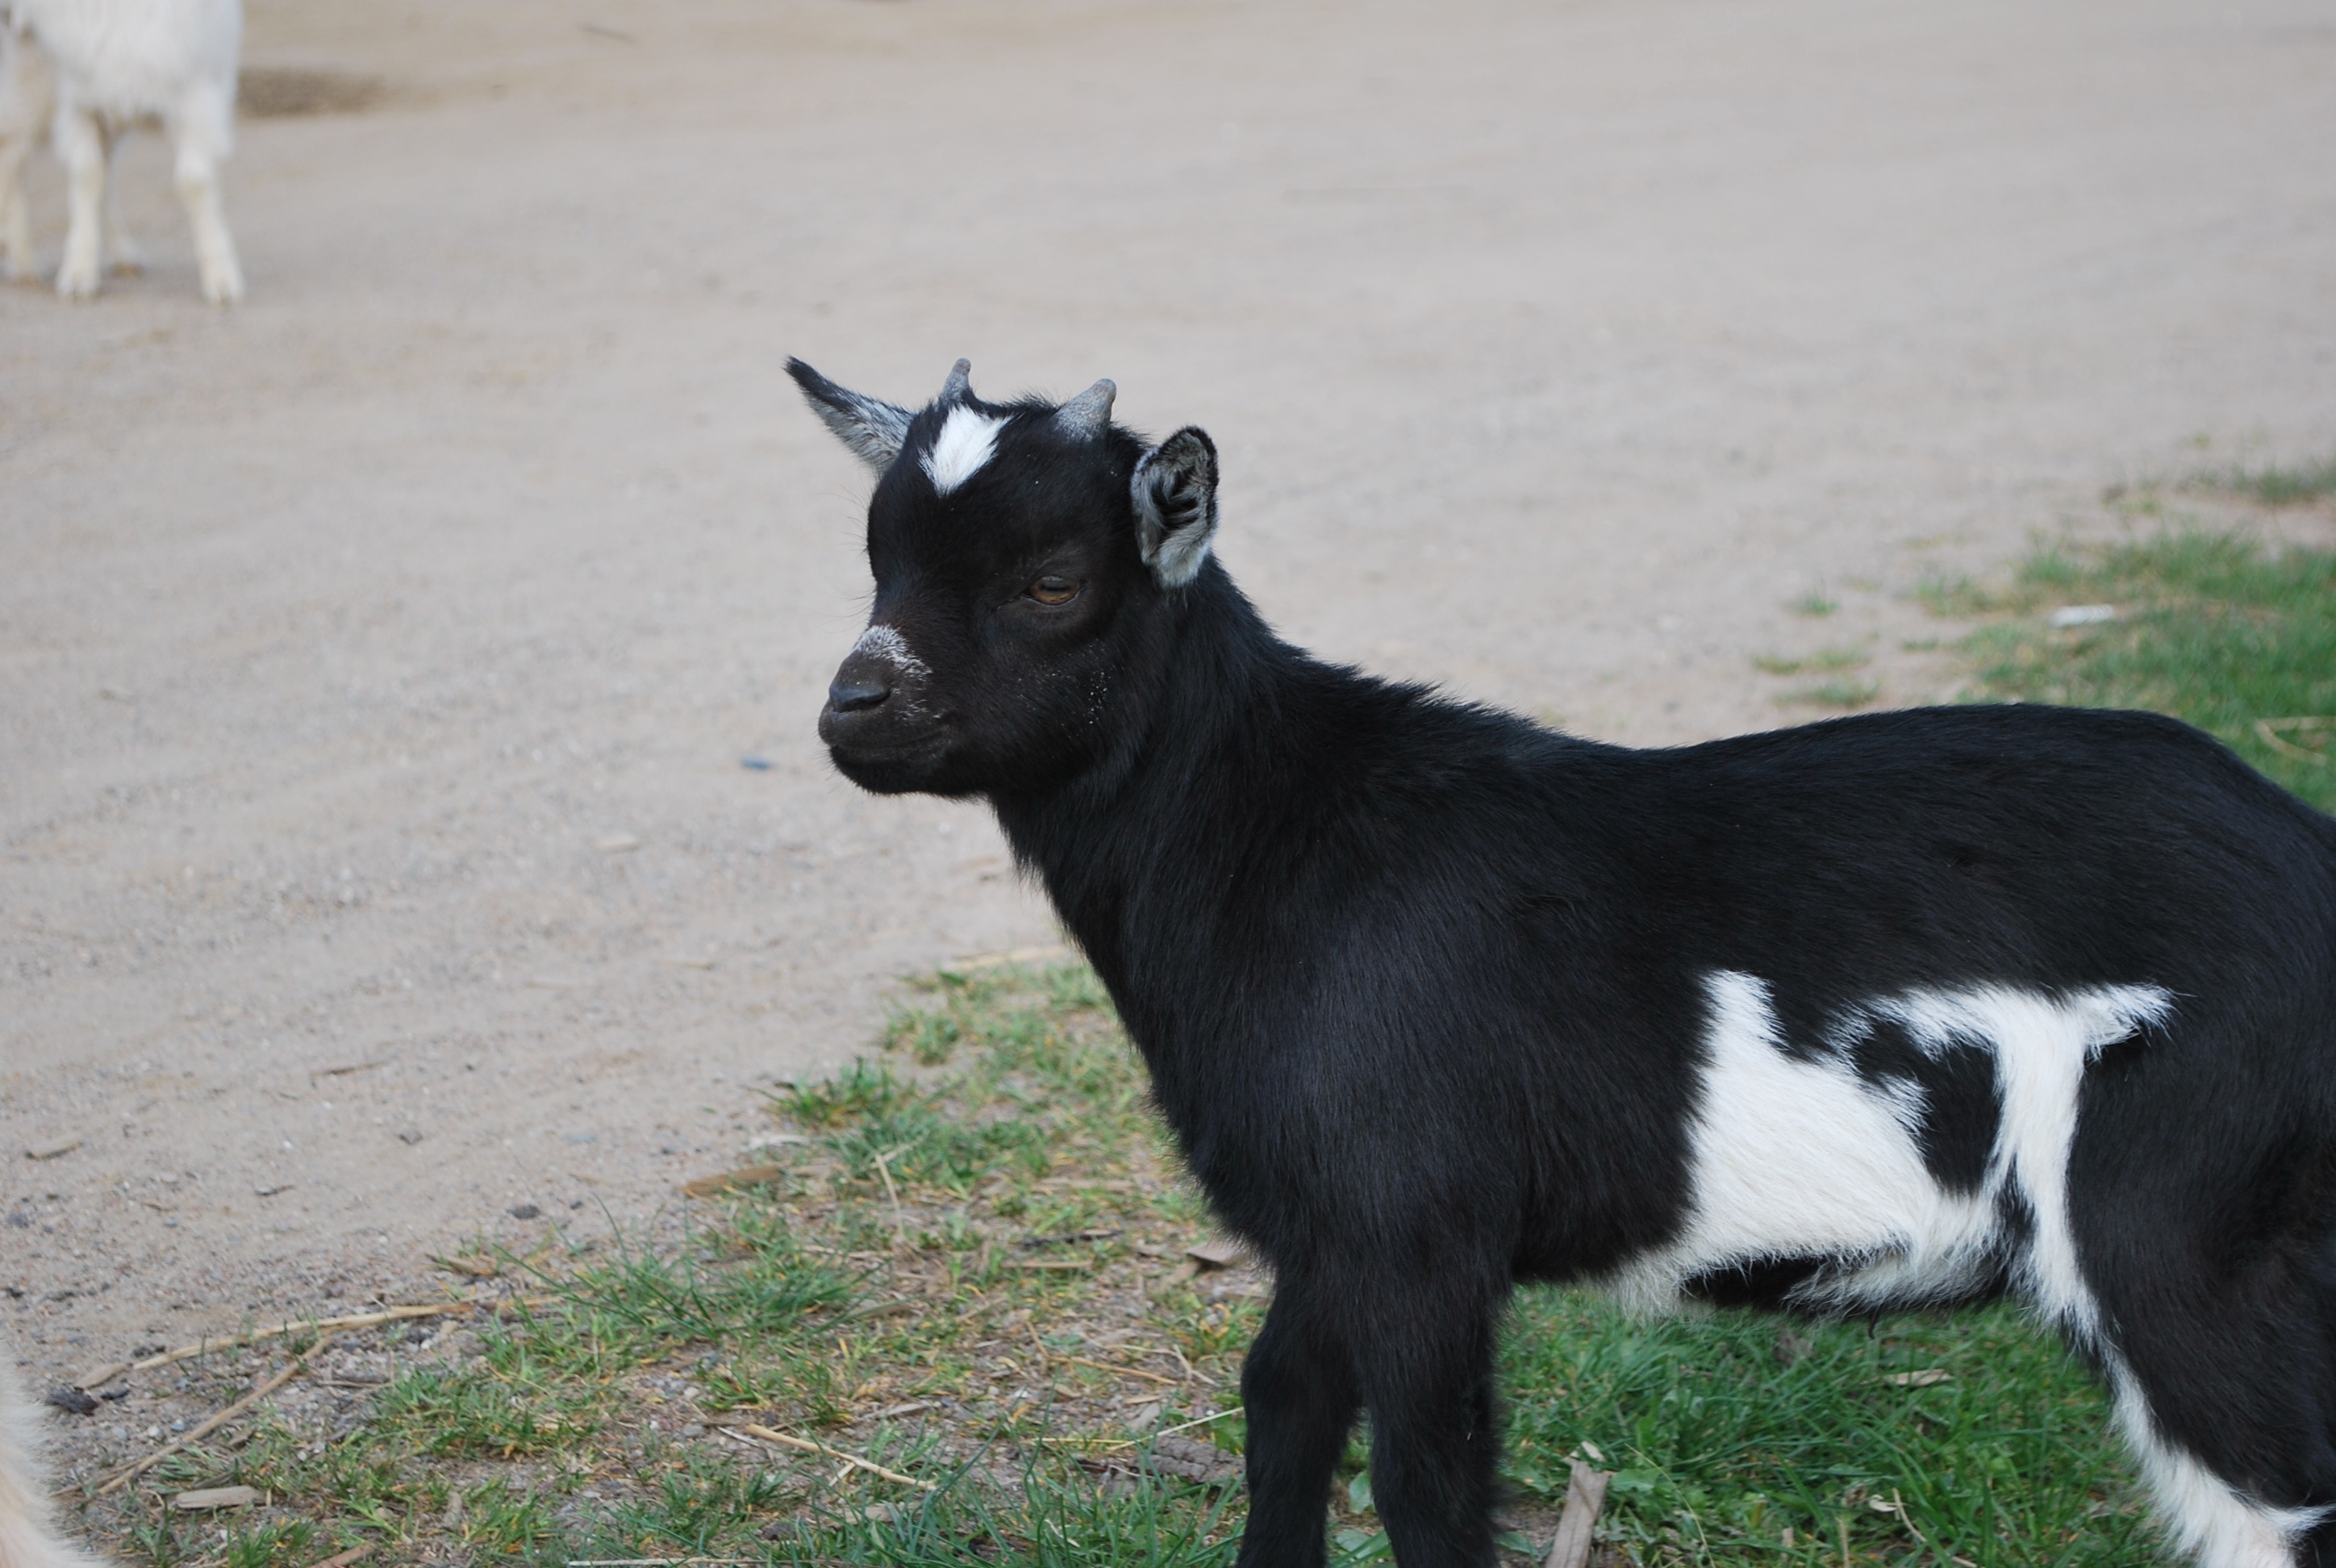
farm, animal, goat, pasture, mammal, fauna, goats, vertebrate, horns, cattle like mammal, cow goat family